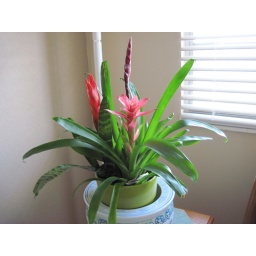
our living room plant of the year--3 different in the pot